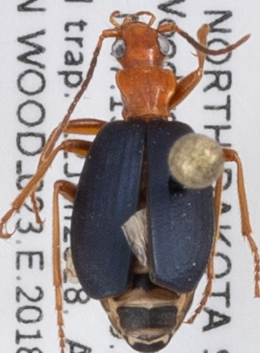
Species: Brachinus cyanochroaticus
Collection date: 2018-06-12
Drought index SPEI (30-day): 0.438
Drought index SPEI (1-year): -0.642
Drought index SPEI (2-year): -0.156